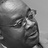
Emotion: neutral